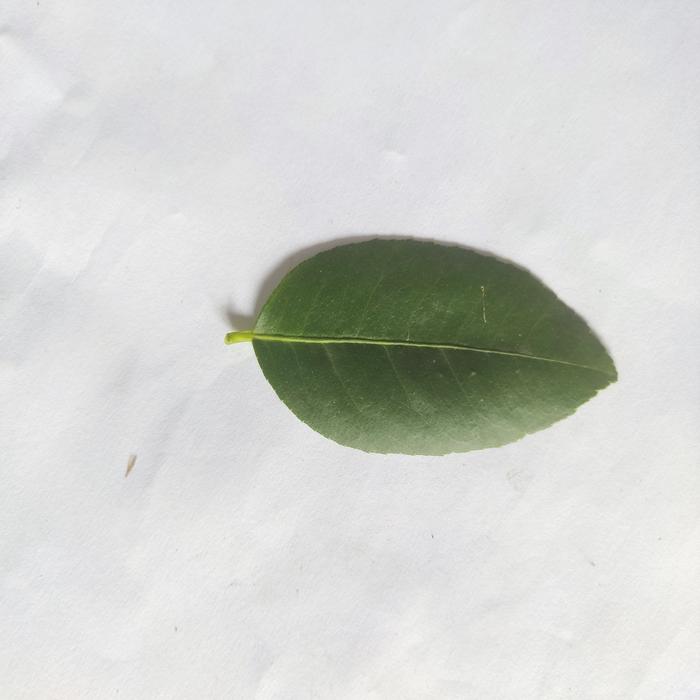
Crop: Lemon
Leaf condition: Healthy_Leaf